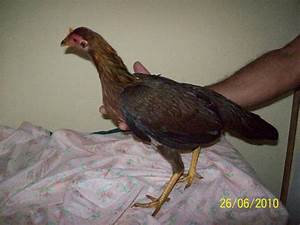
Label: gallina